Bray Wyatt

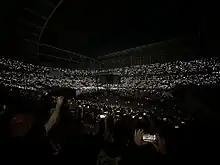
Fans at Wembley Stadium in London using their phone flashlights to honor Rotunda during AEW's All In event, three days after his death

Wyatt's character from 2012 to 2018 was a villainous cult leader who believed himself to be the "nagging conscience of an immoral world". As the leader of The Wyatt Family, he had main subordinates in Luke Harper and Erick Rowan, as well as Braun Strowman for a brief time. Wyatt used a lantern to light the way in the dark arena during entrances; he would invariably be accompanied by fans in attendance lighting the flashlights on their cell phones, which were affectionately referred to as his "fireflies". He would finish off most of his promos telling opponents and audiences to "follow the buzzards", his signature catchphrase. The character drew comparisons to Robert De Niro's portrayal of the character Max Cady from the 1991 film "Cape Fear" and fellow wrestler Waylon Mercy. He would use a swinging reverse STO as a finishing move that would be referred to as Sister Abigail.